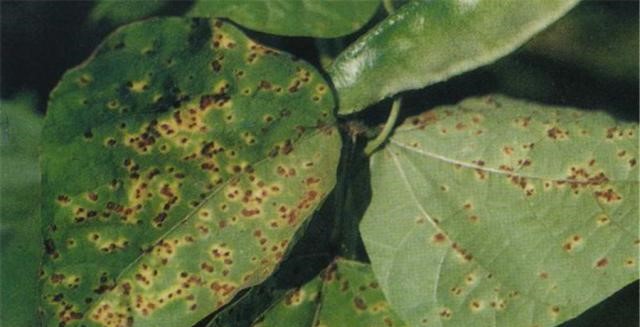
Plant: Bean
Disease: bean rust